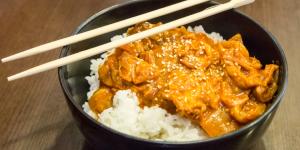
pollo a la cantonesa